Maritime flag

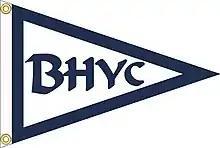
Burgee of Barrachois Harbour Yacht Club, Nova Scotia, Canada

Members belonging to a yacht club or sailing organization may fly their club's unique burgee both while underway and at anchor (however, not while racing). Sailing vessels may fly the burgee from the main masthead or from a lanyard under the starboard spreader on the mast. Power boats fly the burgee off a short staff on the bow.